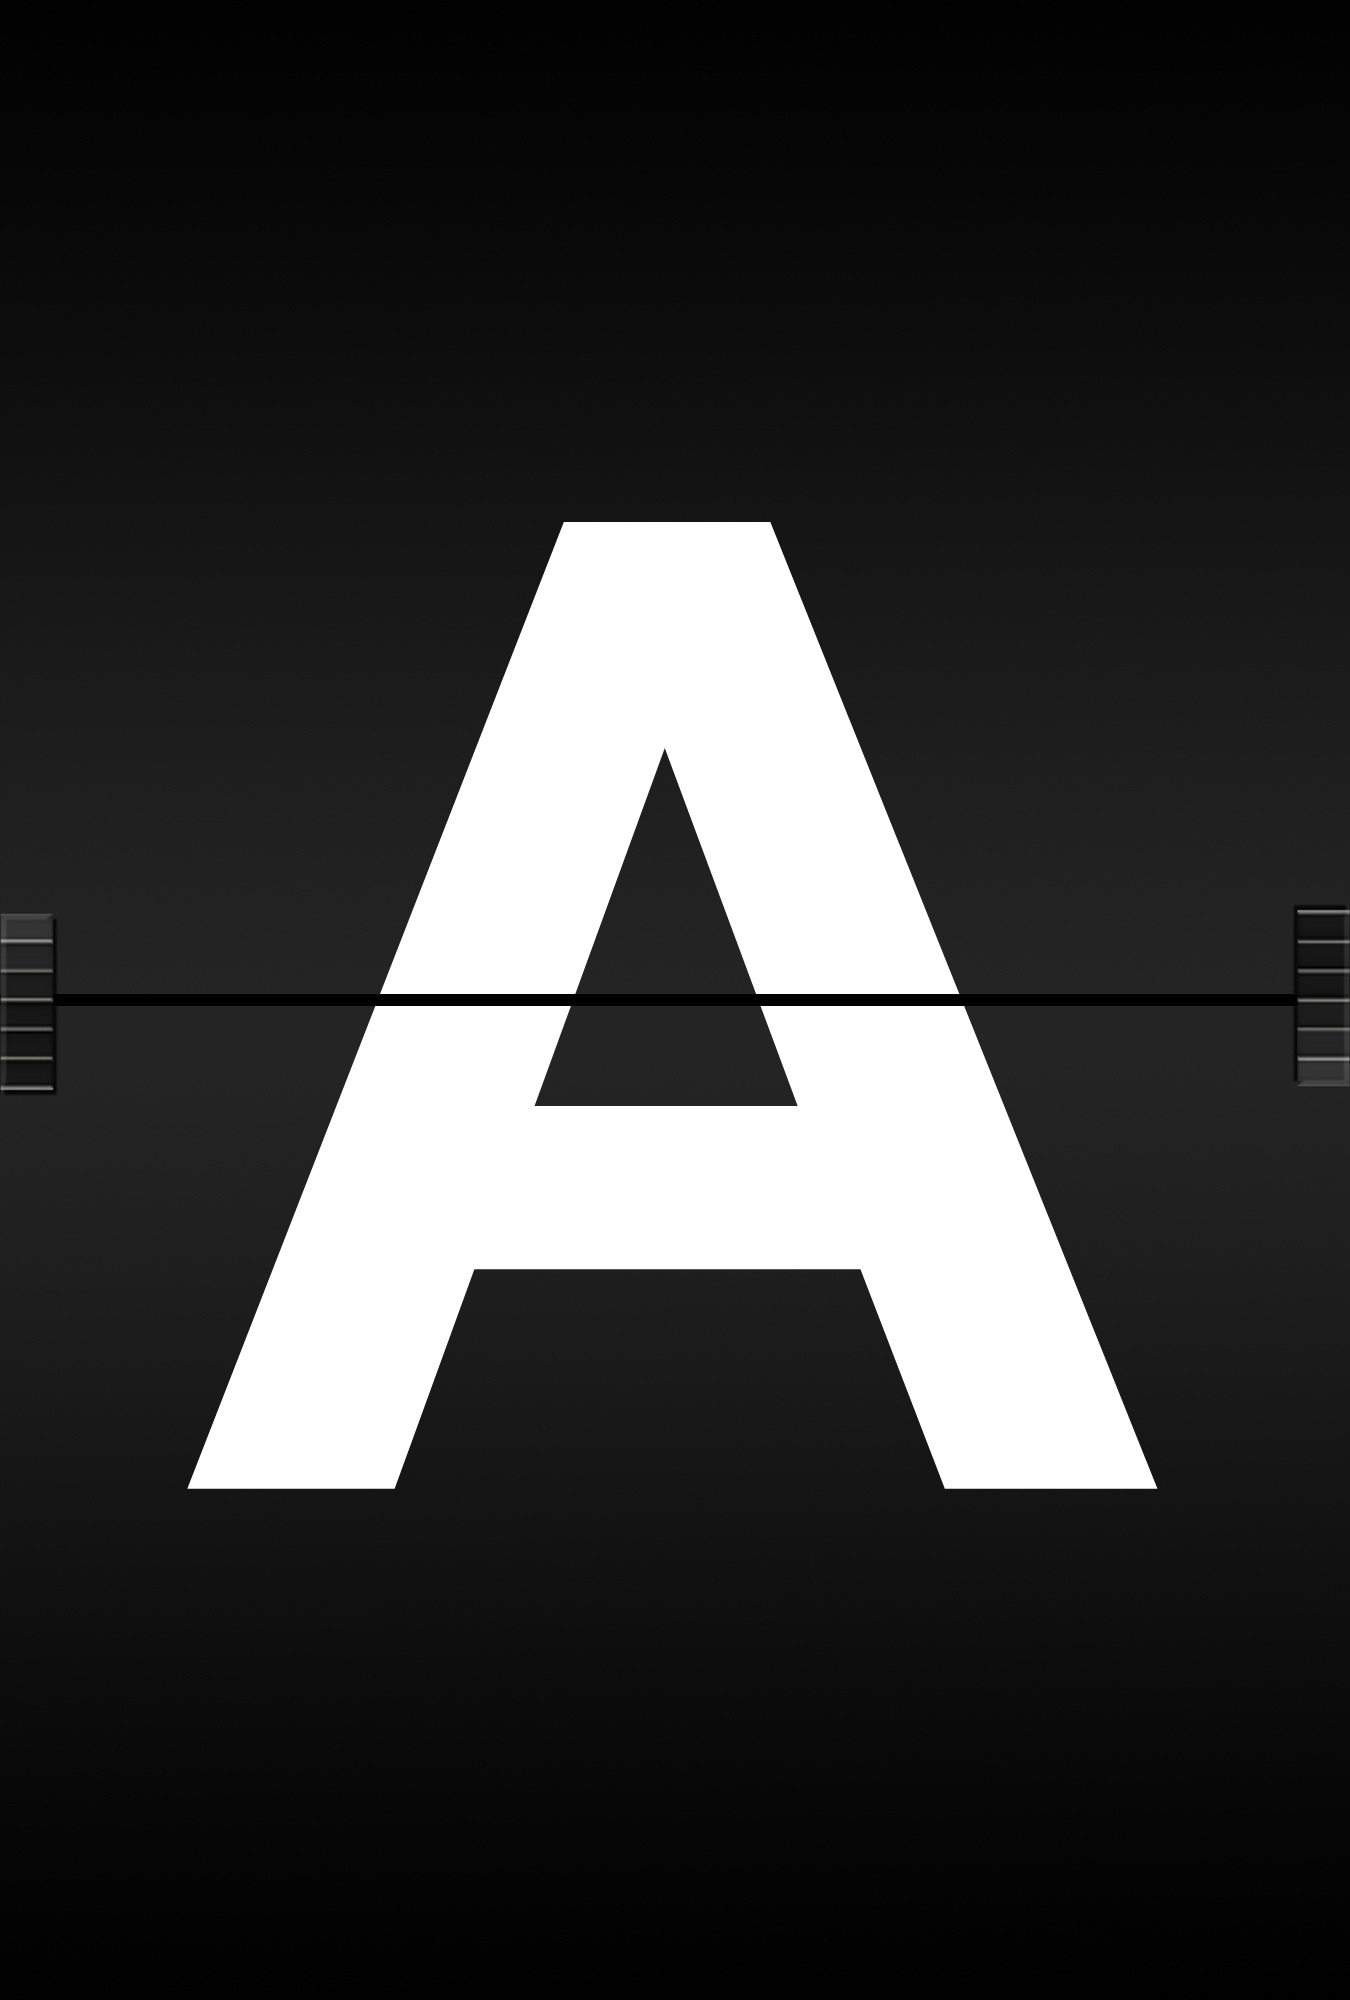
board, number, ad, airport, line, alphabet, communication, circle, brand, font, literacy, illustration, triangle, logo, text, a, symmetry, school, letters, information, railway station, shape, leave, symbols, scoreboard, abc, timeline, screenshot, language, journal font